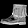
Label: Ankle boot